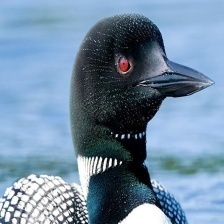
Species: COMMON LOON
Scientific name: GAVIA IMMER